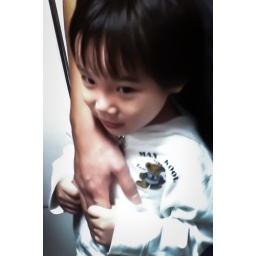
cheeky boy in train